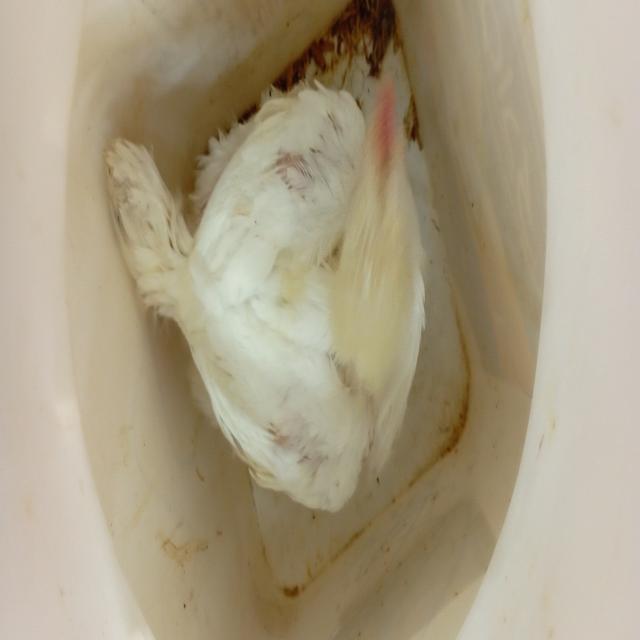
Weight: 1249 g